William V. Banks

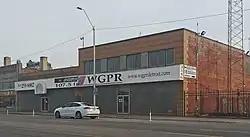
WGPR-TV Studio in Detroit, Michigan

In 1964, Banks, as the head of the International Free and Accepted Modern Masons, bought WGPR-FM, which became Detroit's first black owned and operated radio station. Within twelve years, it was generating over one million dollars income. Once the radio station was successful, Banks started WGPR-TV, the first black-owned and black-operated television station in the United States, which went live for the first time on September 29, 1975. WGPR-TV helped launched the careers of hundreds of African Americans in broadcasting.